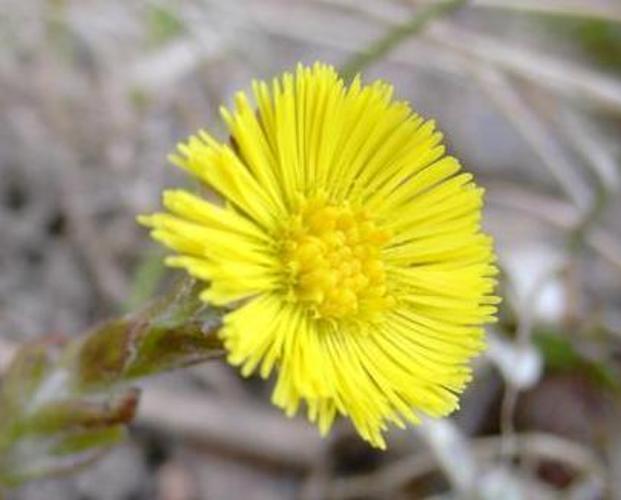
Label: colt's foot